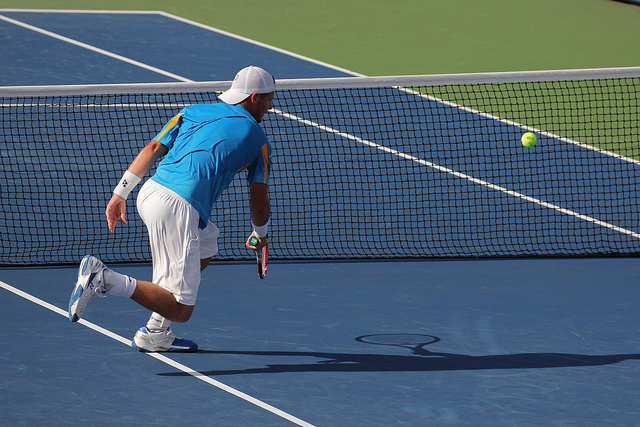
một nam vận động viên tennis đang di chuyển ở trên sân